Crusades after the fall of Acre, 1291–1399

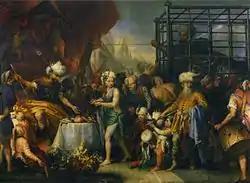
"Humiliation of Despina and Bayezid", by Andrea Celesti

Orhan succeeded his father upon his death around 1323. He oversaw the conquest of Bithynia's major towns, including Bursa in 1326. Bursa would become the first major capital city of the early Ottoman Empire, dangerously close to Constantinople. The first major military activity of Orhan was at the Siege of Nicaea, begun in 1328. Nicaea had been in Turkish hands since the First Crusade and had been in a state of intermittent blockade since 1301. The Ottomans lacked the ability to control access to the town through the lakeside harbour. As a result, the siege dragged on for several years without conclusion.